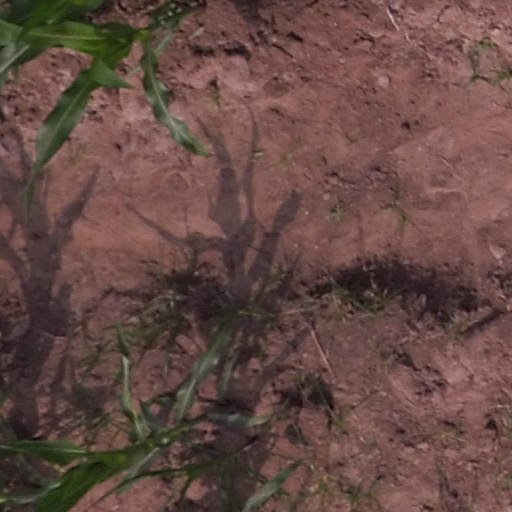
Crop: maize; corn